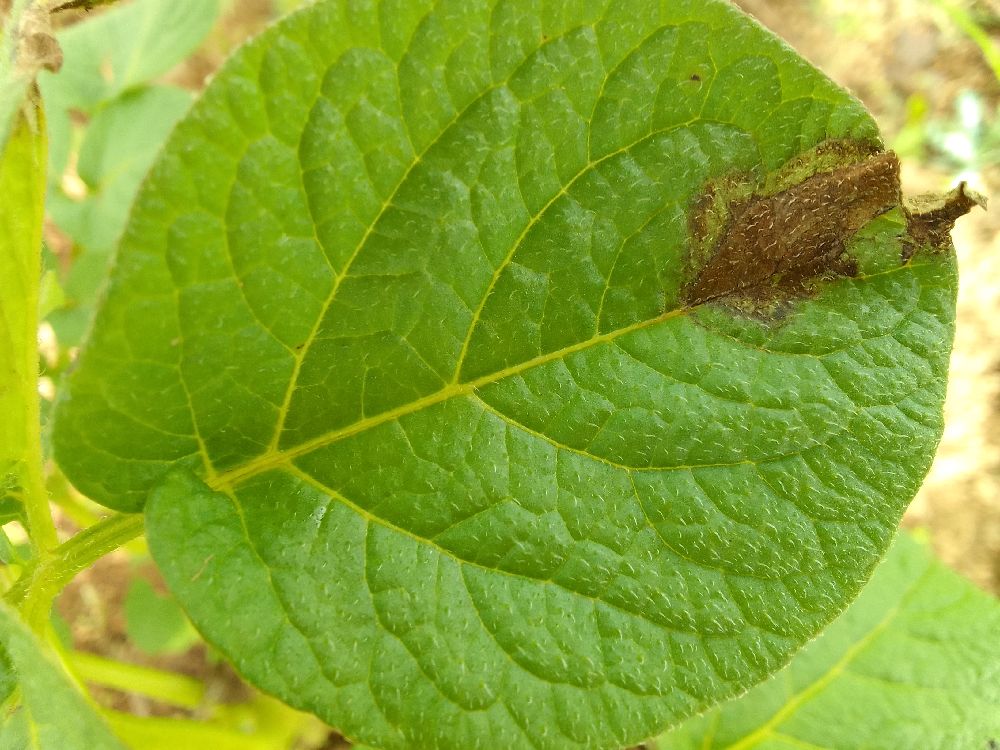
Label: Late blight